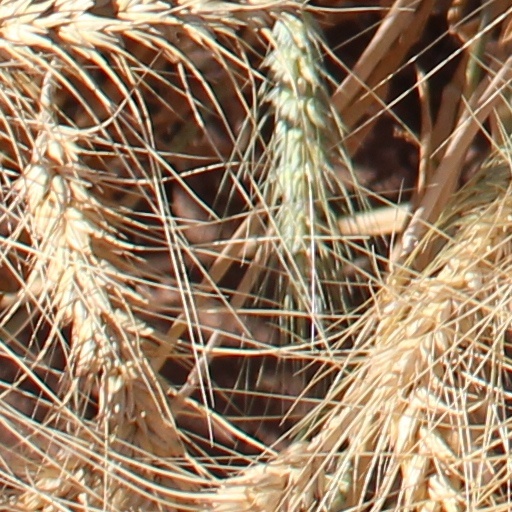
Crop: wheat